Answer in natural language. Considering the relative positions, where is light blue colour dresser birkeland (highlighted by a red box) with respect to Doorway (highlighted by a blue box)? Choose between the following options: left or right
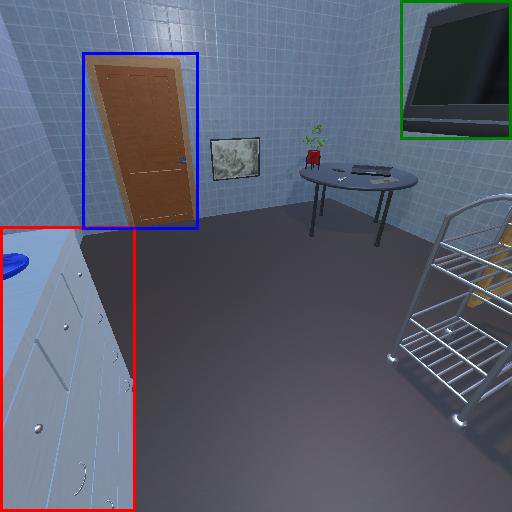
<answer>right</answer>